Grizzly Falls

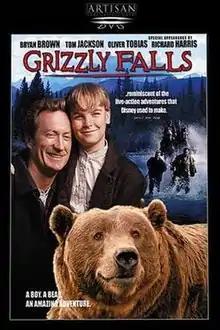
DVD cover

Grizzly Falls is a 1999 adventure film about a boy and a bear, set in British Columbia in the early 20th century. It was written by Stuart Margolin and Richard Beattie, and directed by Stewart Raffill.